Panic of 1907

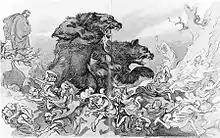
Cartoon of Theodore Roosevelt attacking Wall Street

On Sunday afternoon and into the evening, Morgan, Perkins, Baker and Stillman, along with U.S. Steel's Gary and Henry Clay Frick, worked at the library to finalize the deal for U.S. Steel to buy TC&I and by Sunday night had a plan for acquisition. But one obstacle remained: the anti-trust crusading President Theodore Roosevelt, who had made breaking up monopolies a focus of his presidency.